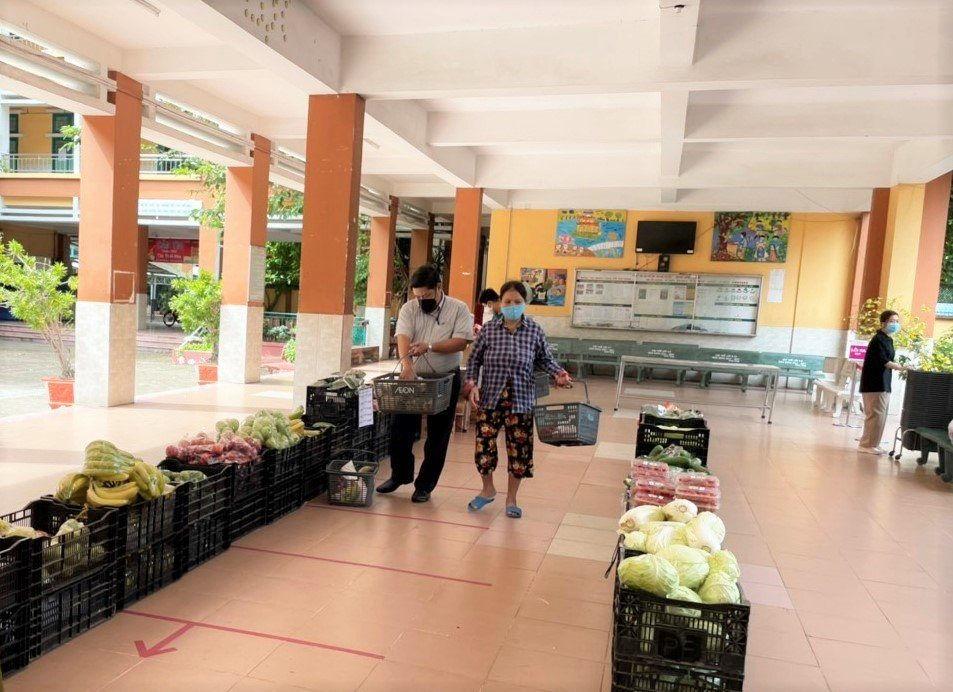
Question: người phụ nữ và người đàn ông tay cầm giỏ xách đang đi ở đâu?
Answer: trong một hành lang bán rau củ quả